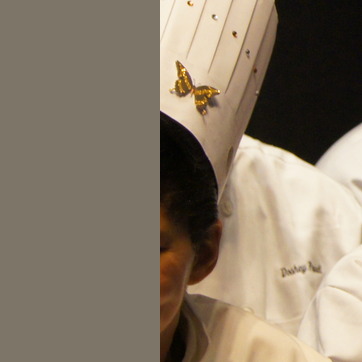
Material: hair